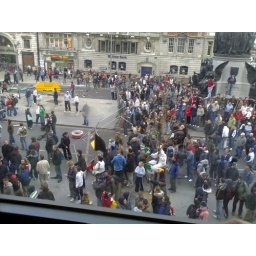
14:30 - Looks like the guy in white was trying to climb the tree